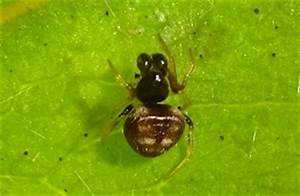
Label: ragno